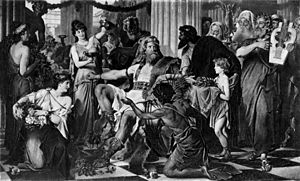
Alarik 1. / Krigstjeneste for romerne
Den tyske maler Ludwig Thiersch havde været i Athen, og i 1894 forestillede han sig, hvordan det så ud, da Alarik nød tilværelsen i byen under sit plyndringstogt i Grækenland.
Alarik 1. var antagelig født omkring år 370 på øen Peuce ved mundingen af Donau. Hans familie hørte til de tervingiske goter, og de flygtede i 376 til Romerriget, da de blev angrebet af hunner og alaner. Goterne i Romerriget skulle stille hærstyrker, når kejseren ønskede det, og Alarik blev officer i hæren. I 395 valgte goterne på Balkan ham til deres leder, og han betragtes som den første visigotiske konge. Han førte i 408 visigoterne til Italien, og døde i Syditalien i 410. På deres vej gennem Italien indtog goterne Rom i 410, og denne første plyndring af byen i 800 år gjorde et stort indtryk i samtiden.